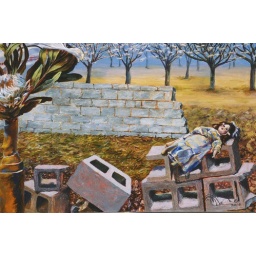
plastic bag trees are in bloom